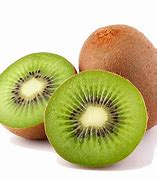
Label: Kiwi